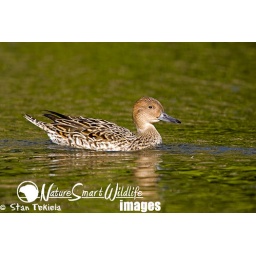
Northern Pintail Anas acuta female on green water, taken in Tucson Arizona